Benedict Cumberbatch

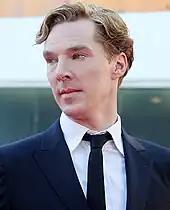
Cumberbatch at the premiere of "Tinker Tailor Soldier Spy", September 2011

In 2012, Cumberbatch provided the voice and motion-capture for both Smaug the Dragon and the Necromancer in "", the first instalment of "The Hobbit" series based on the novel of the same name by J. R. R. Tolkien. He reprised his roles as Smaug and the Necromancer for "" (2013) and "" (2014). For the motion-capture aspect of the films, he used a suit and facial markers to highlight the dragon's expressions and movements. Cumberbatch told "Total Film" "You just have to lose your shit on a carpeted floor, in a place that looks a little bit like a mundane government building. It was just me as well, with four static cameras and all the sensors."